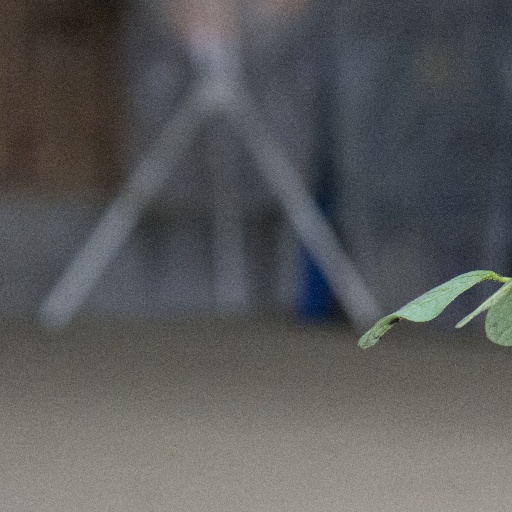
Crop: soybean